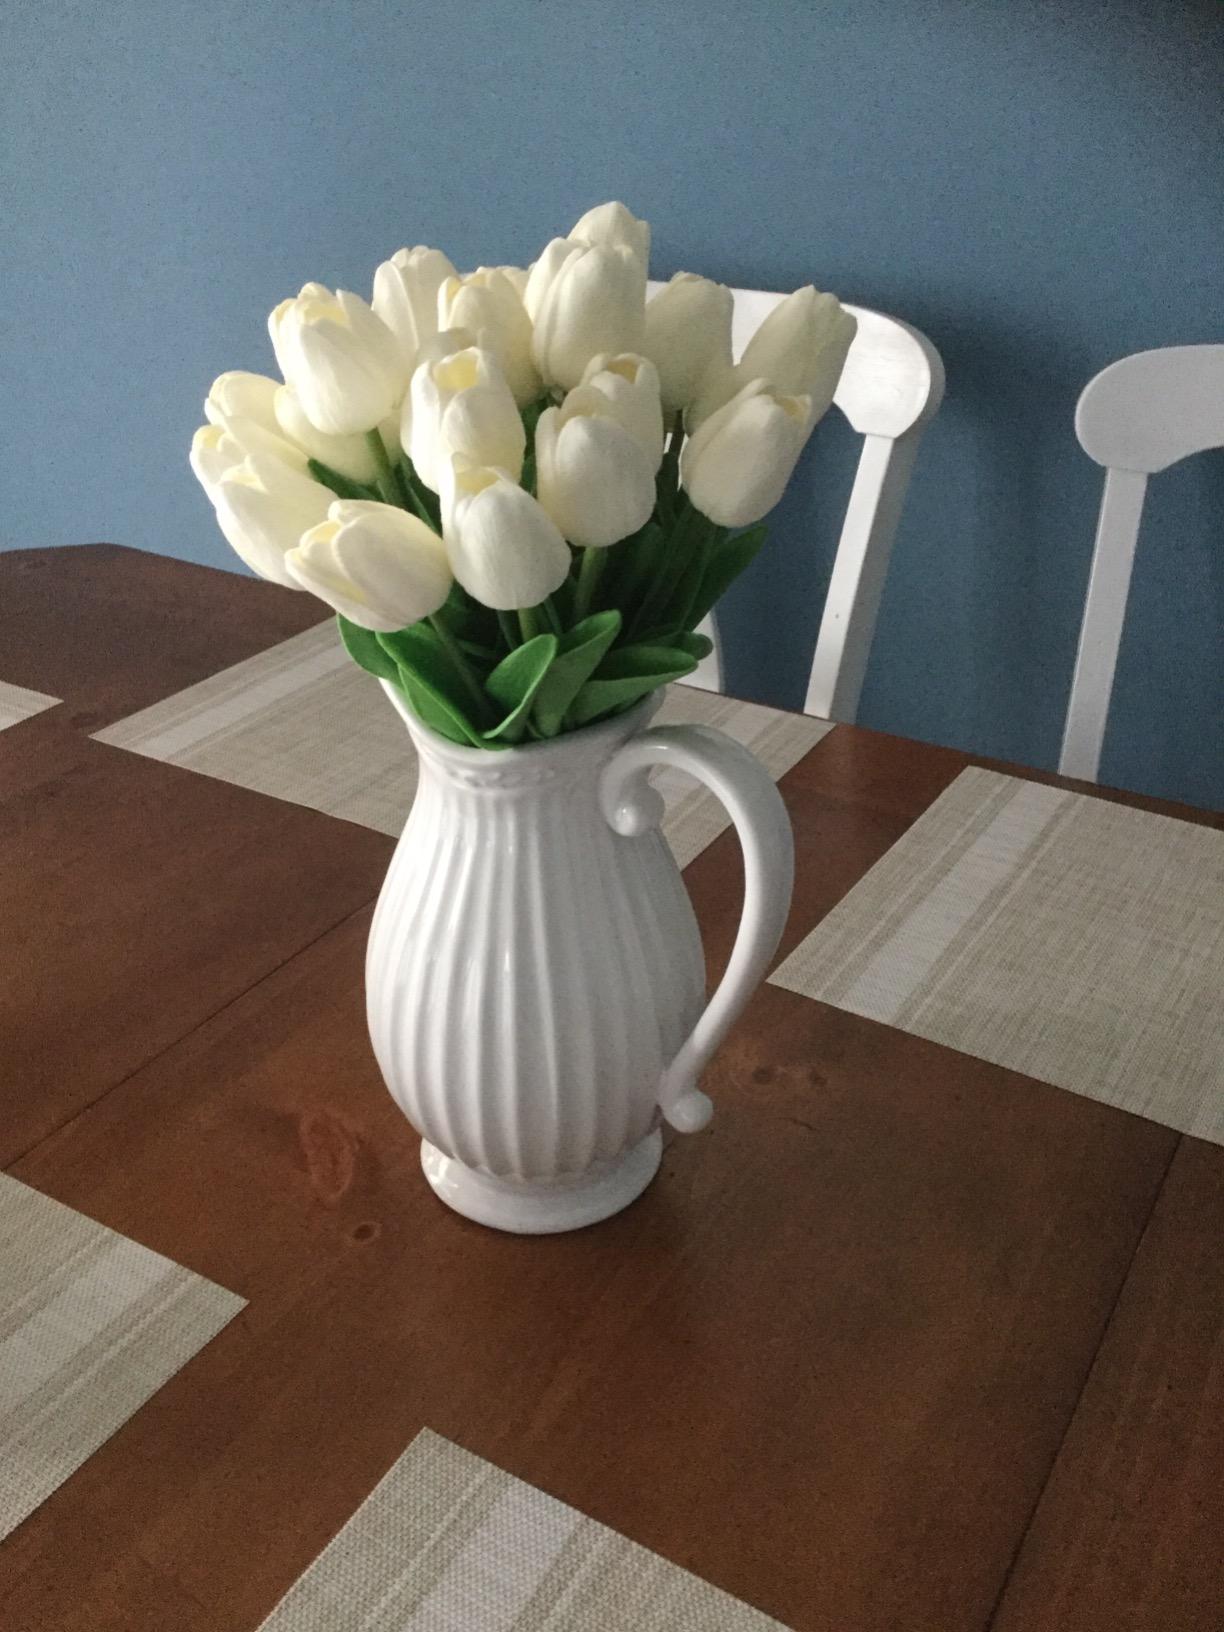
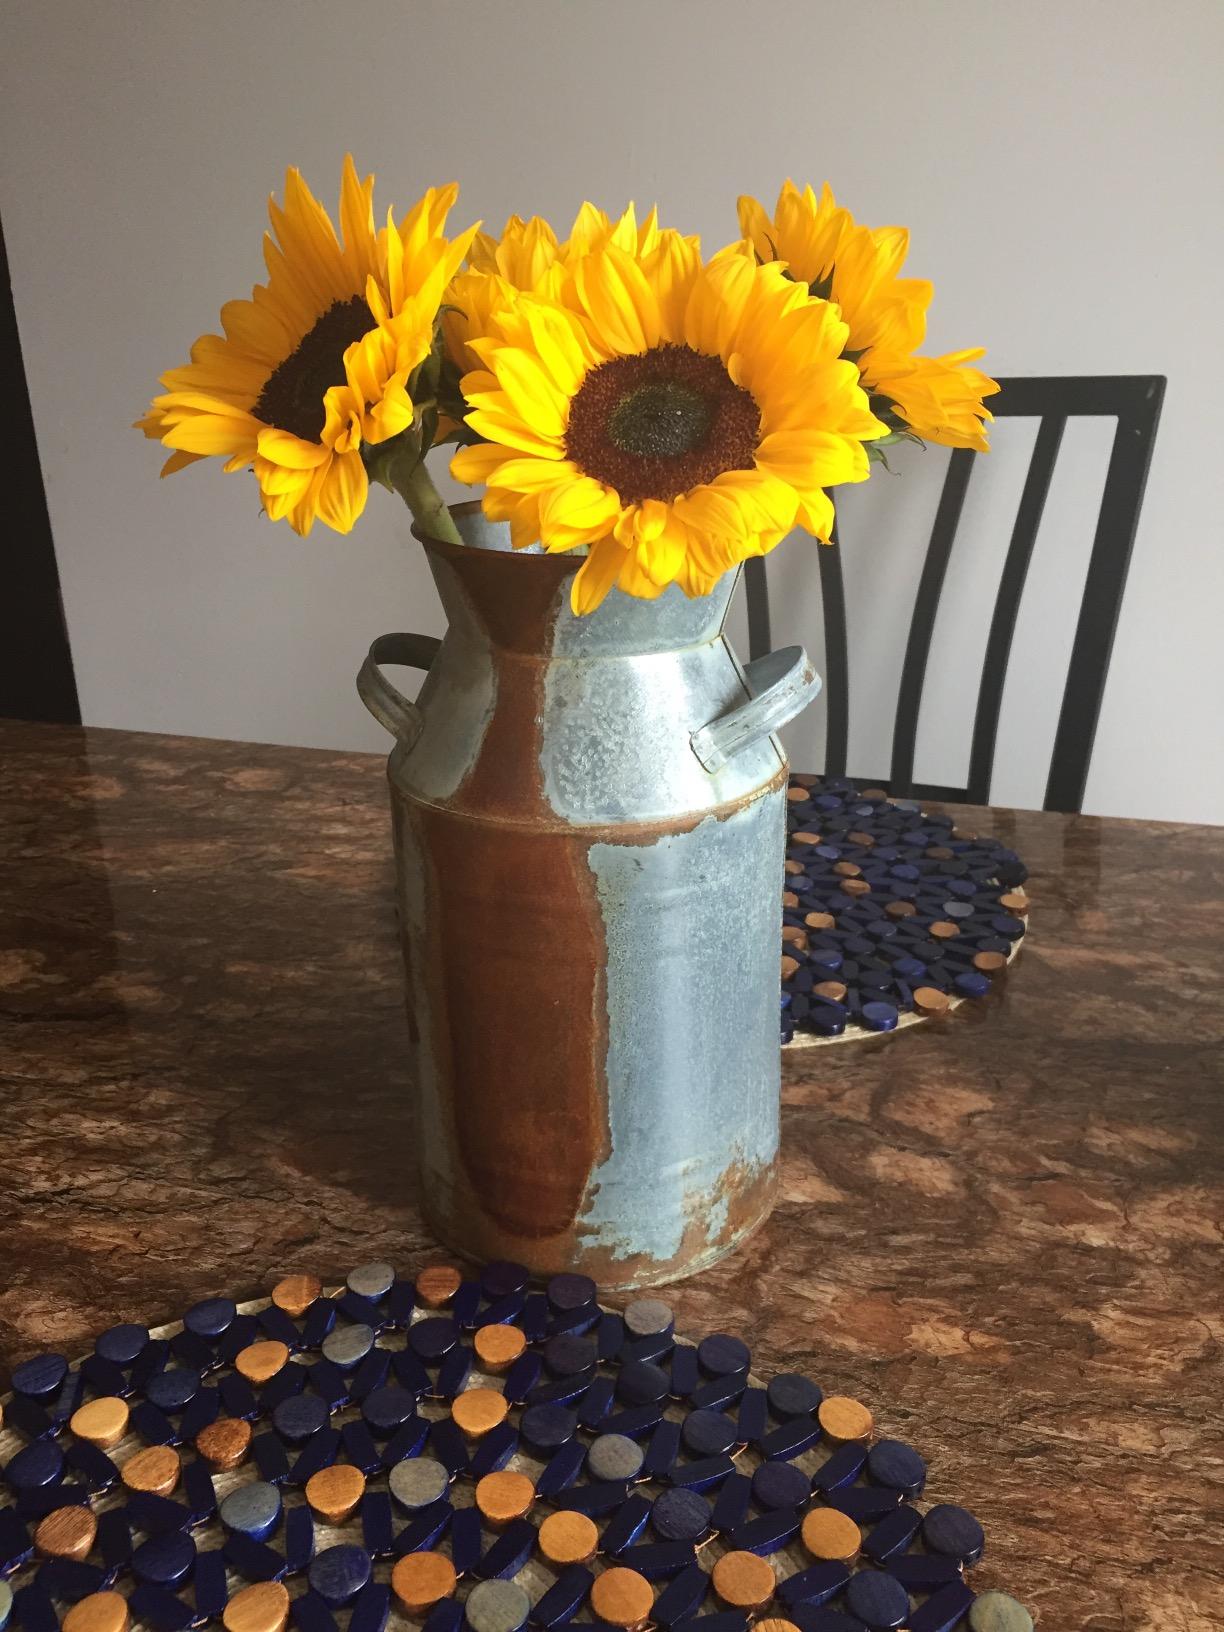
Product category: vase
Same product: no